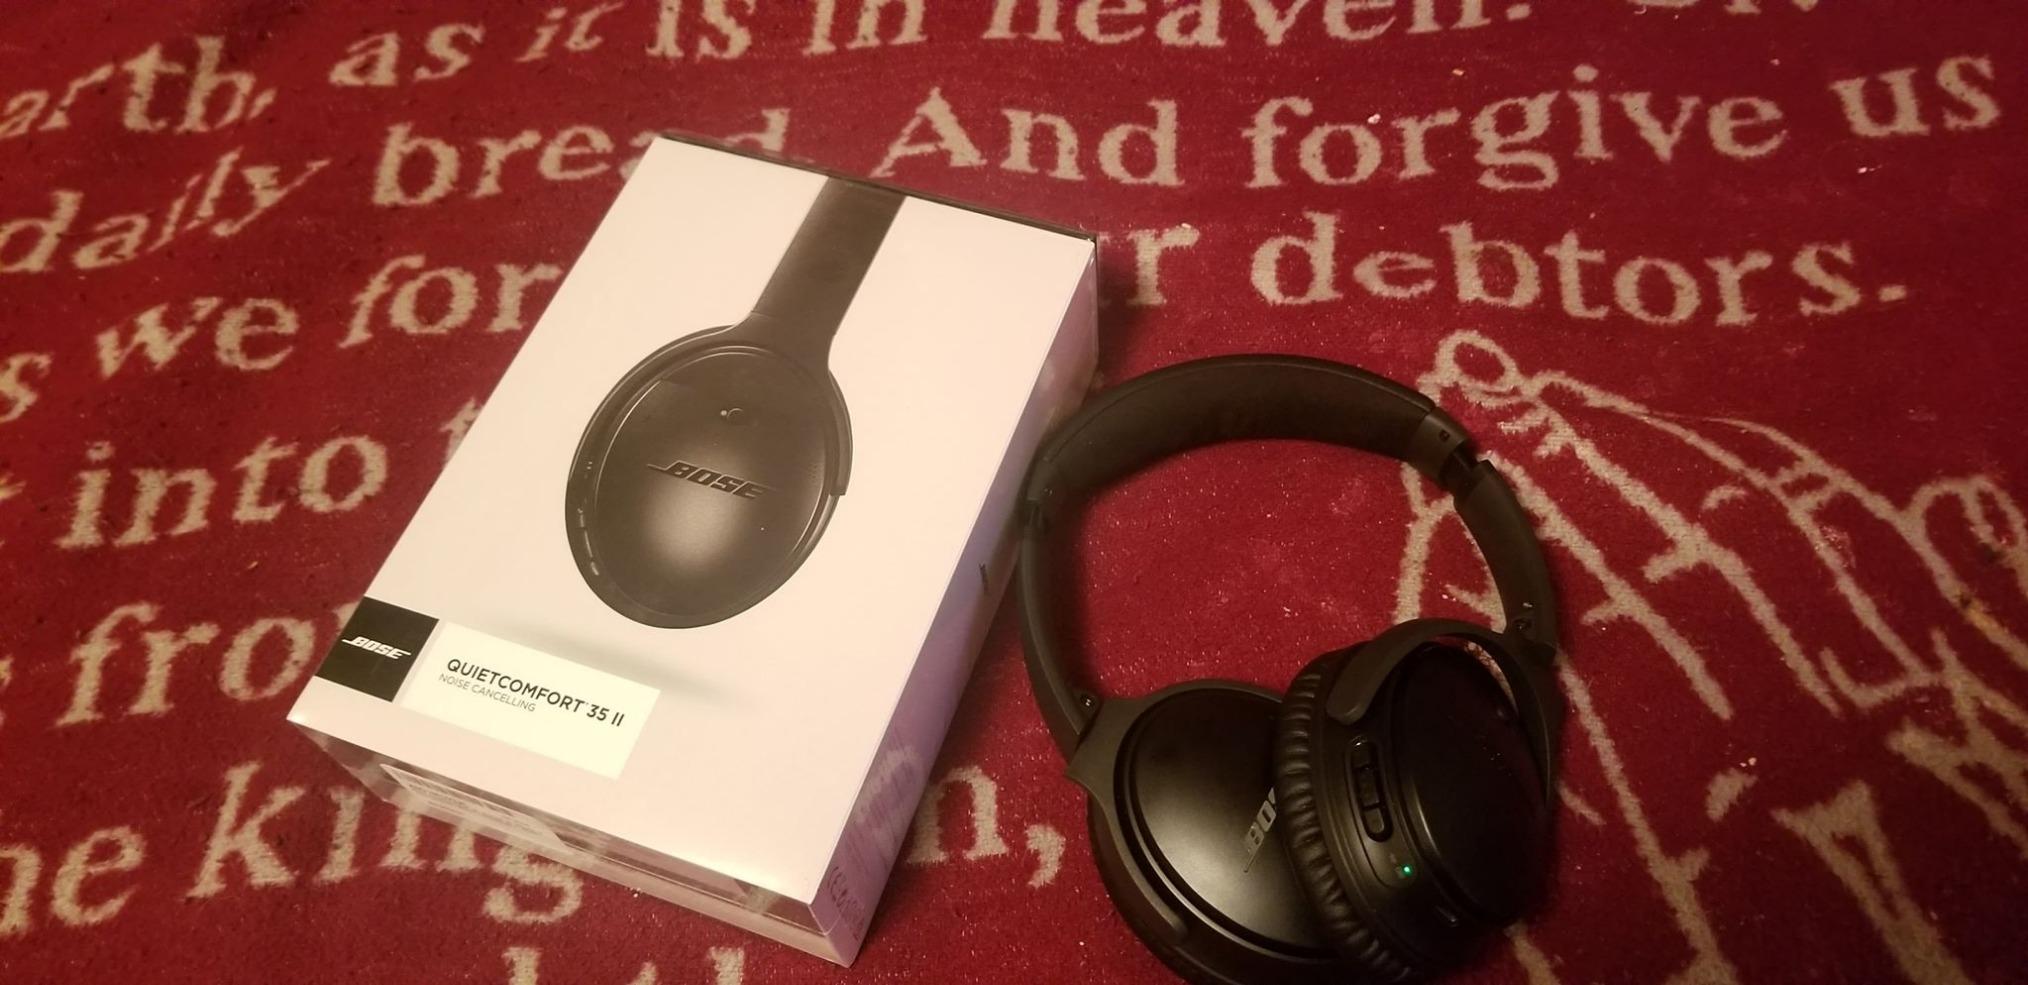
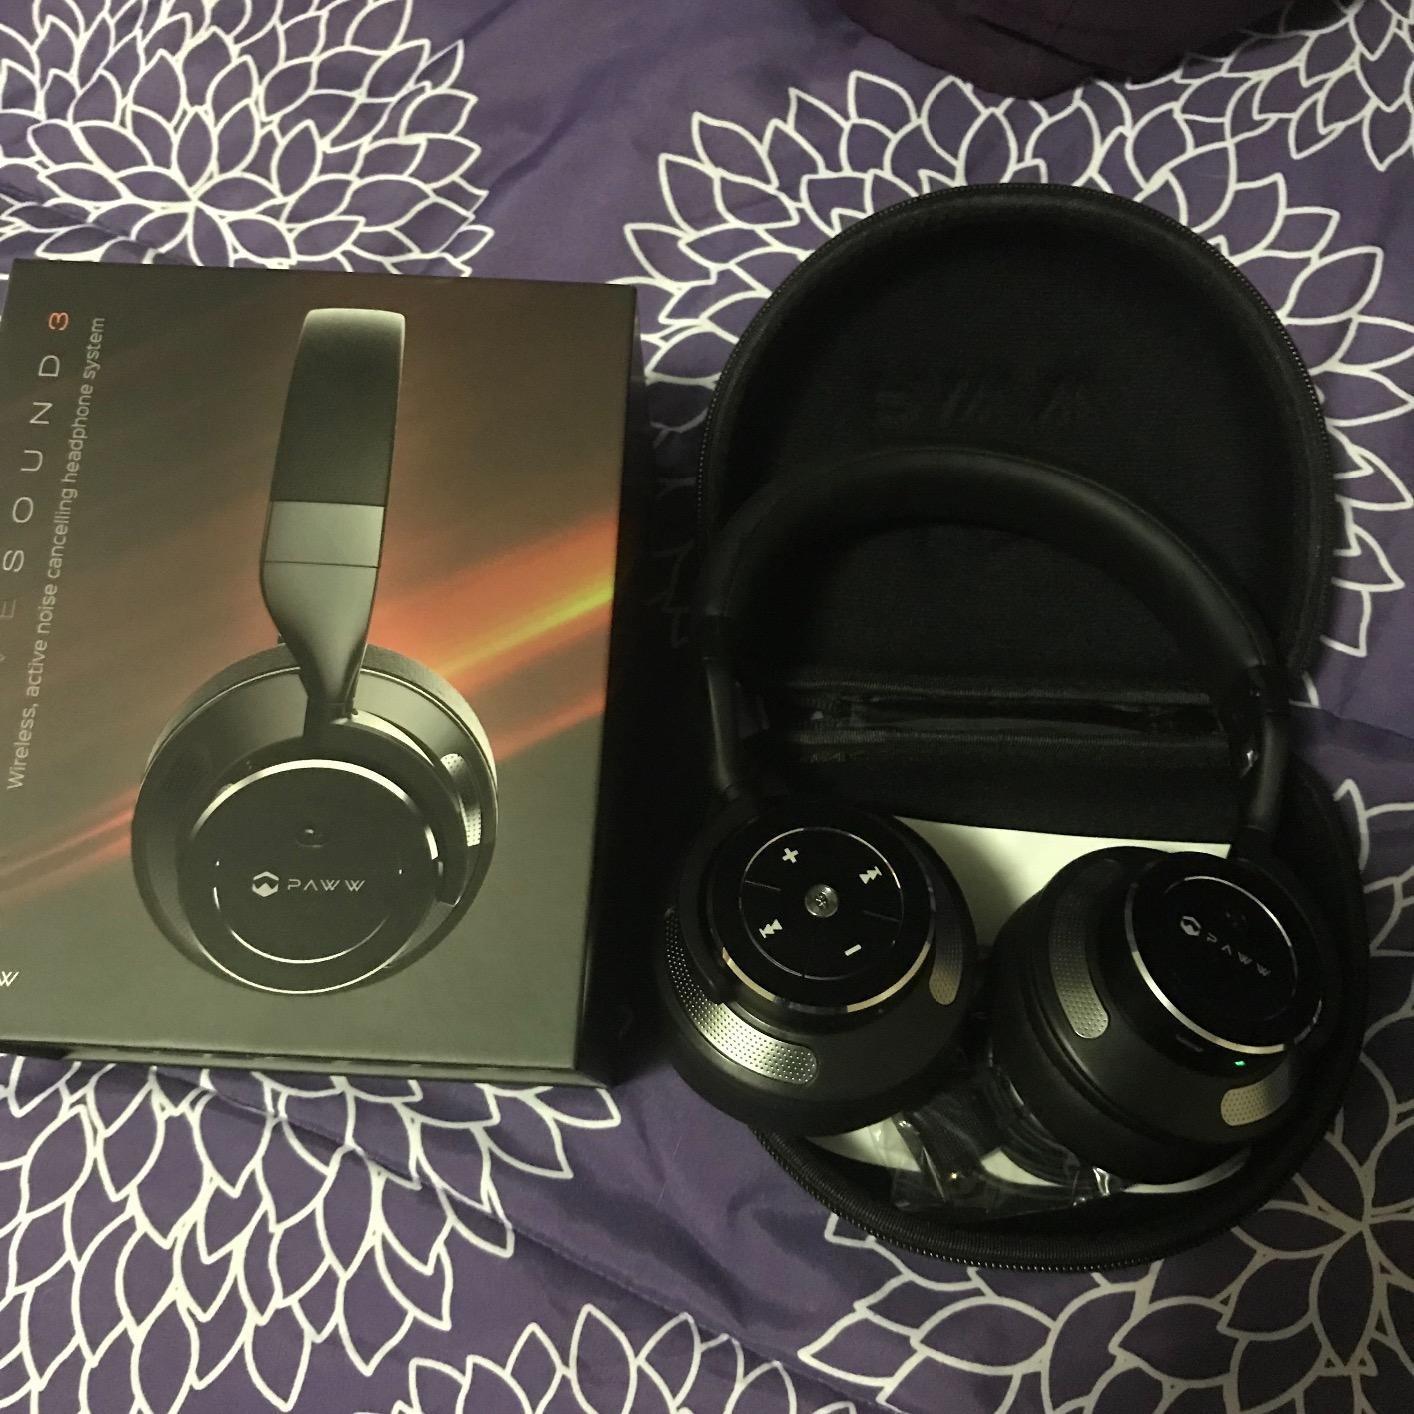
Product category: headphones
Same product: no